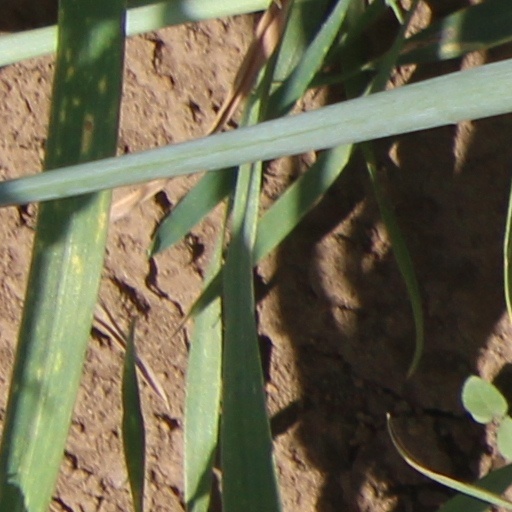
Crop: wheat